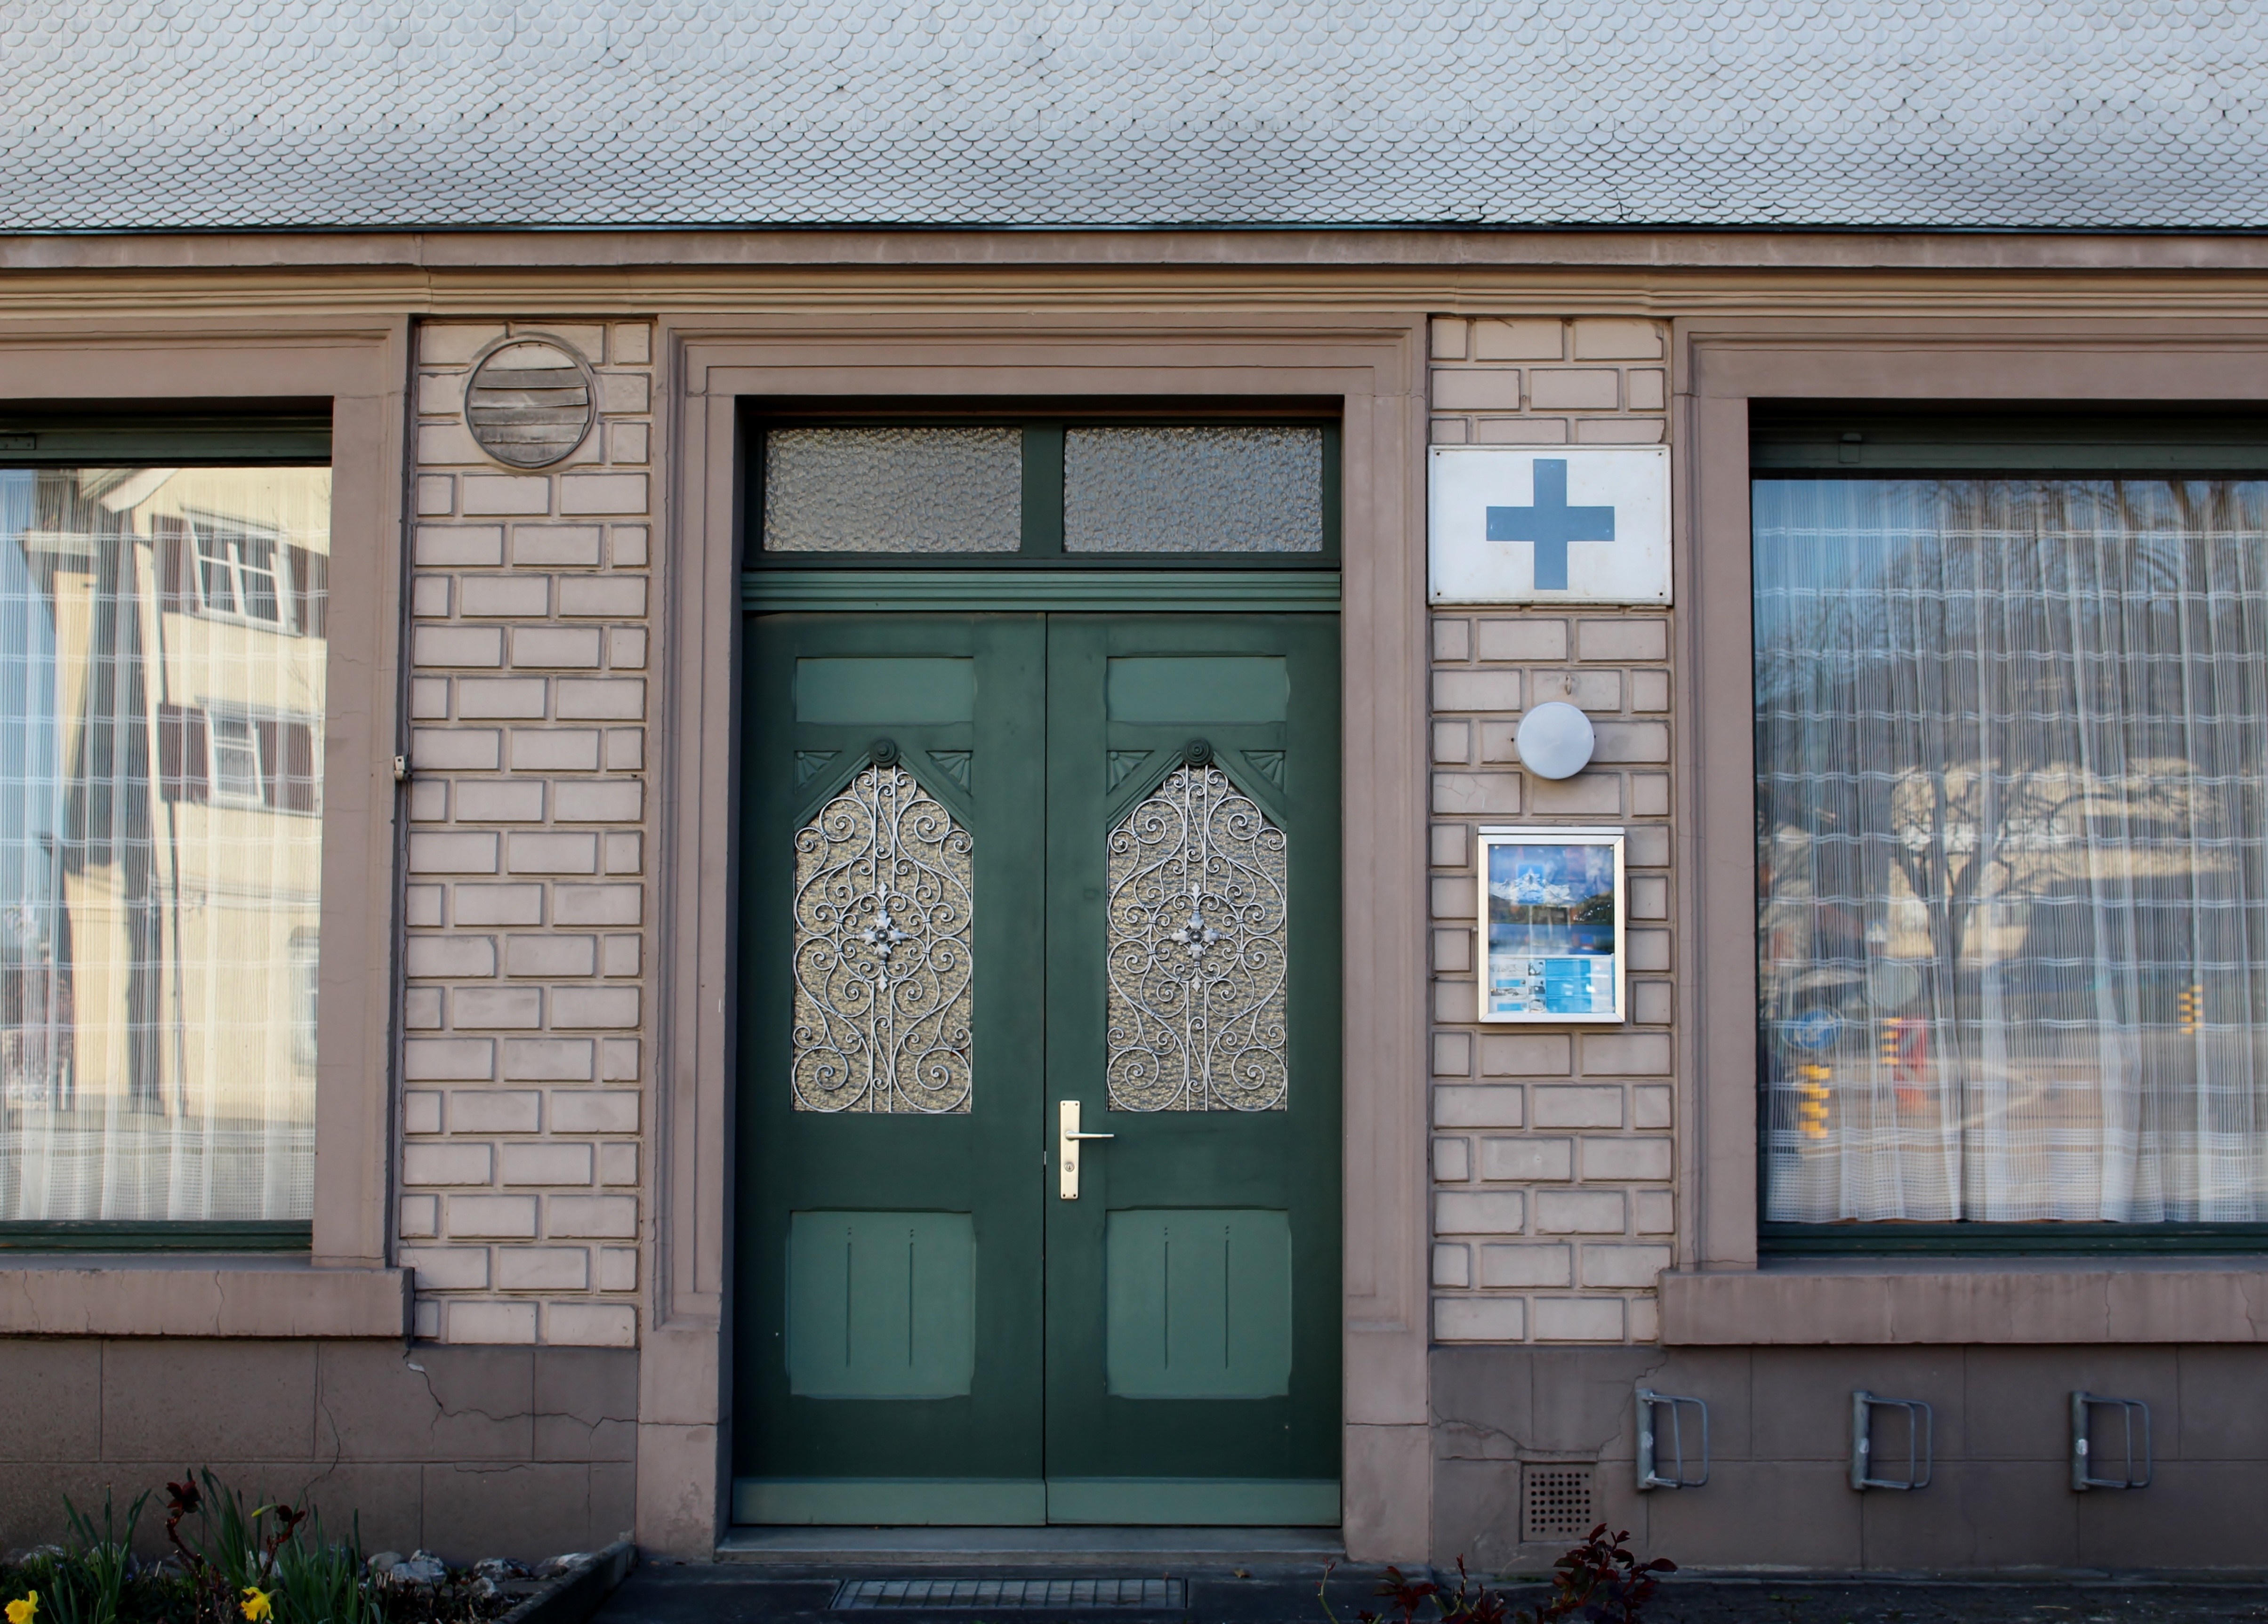
architecture, window, building, home, facade, door, interior design, old town, switzerland, beautiful, detail, input, wood shingles, st gallen, urban area, window covering, altst tten